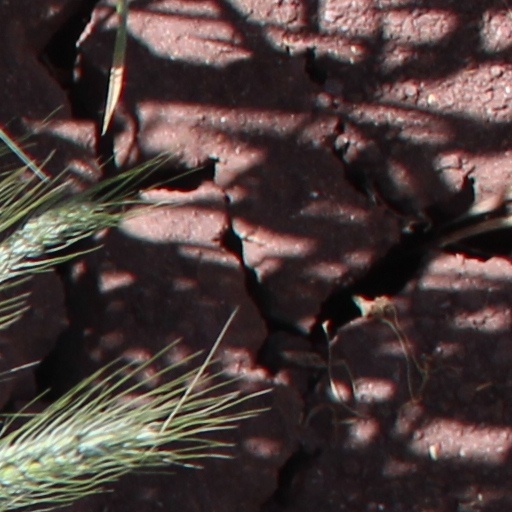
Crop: wheat